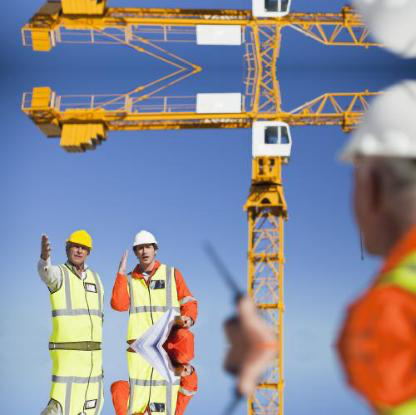
Objects in the image:
label: helmet
label: helmet
label: helmet
label: helmet